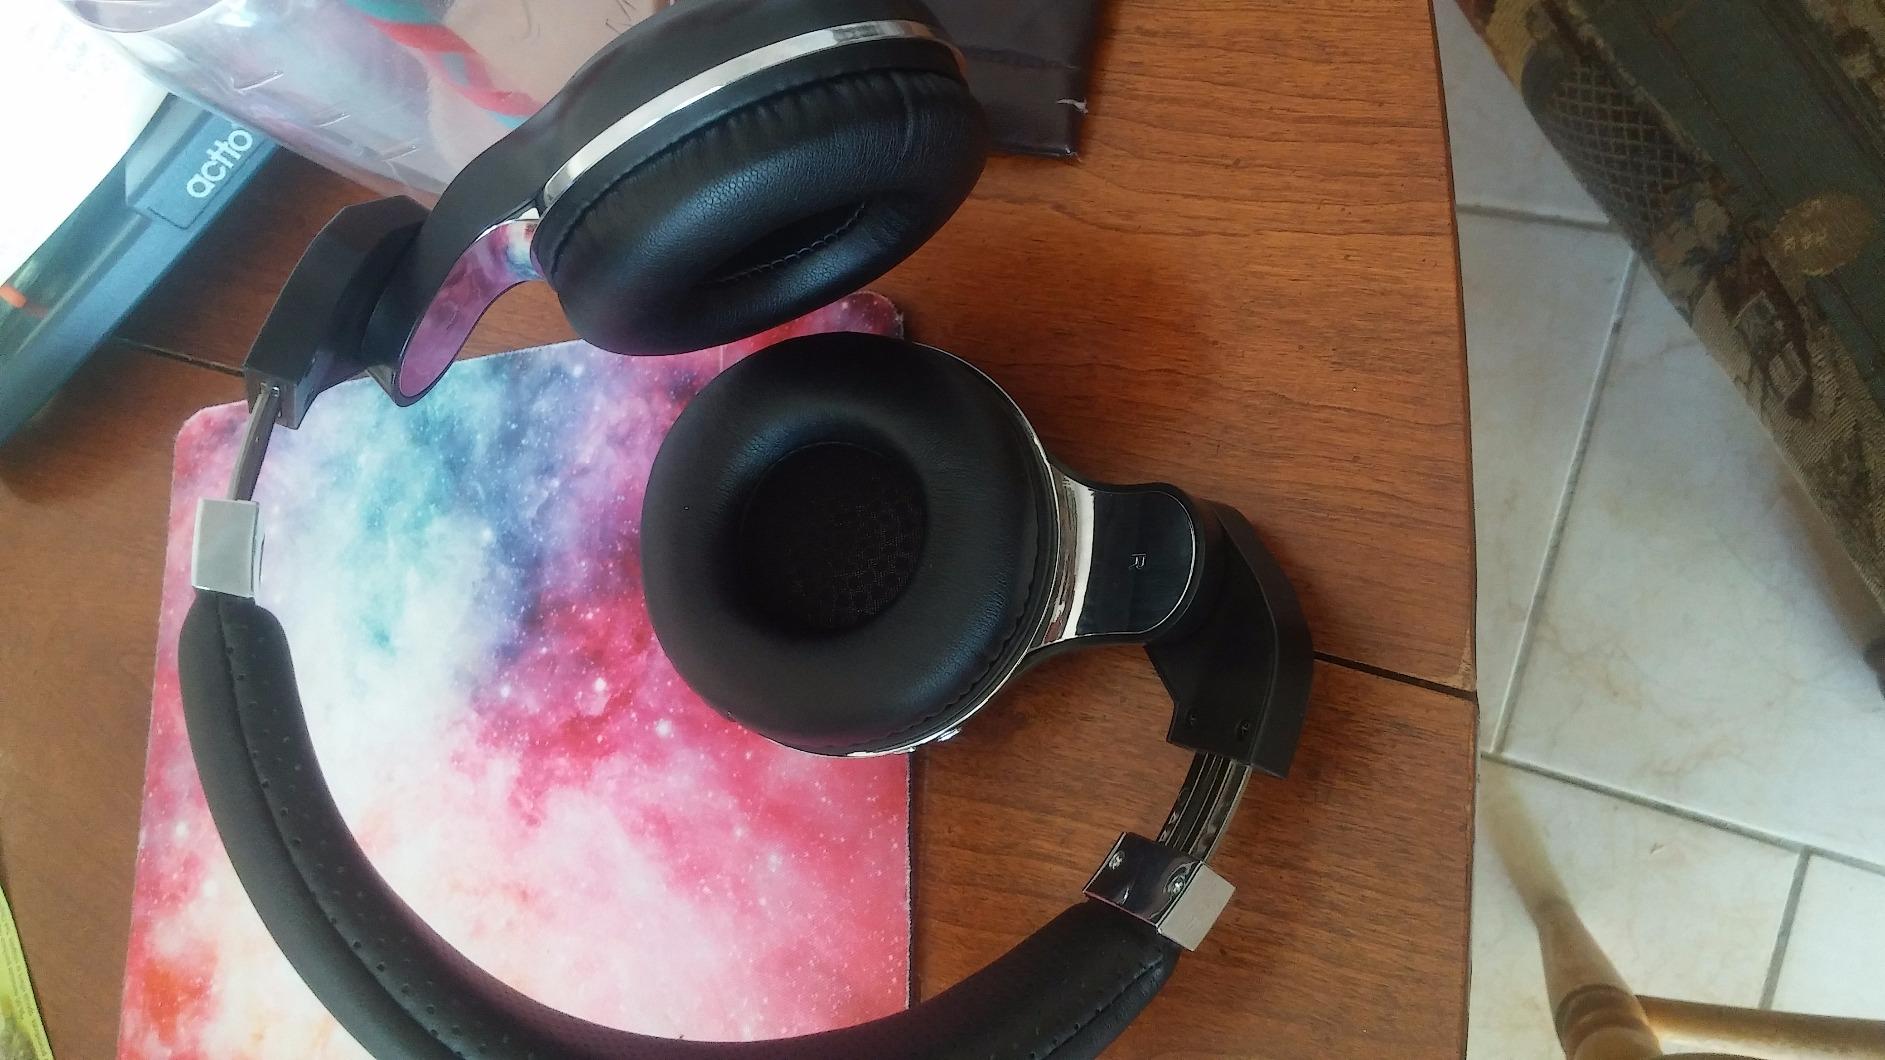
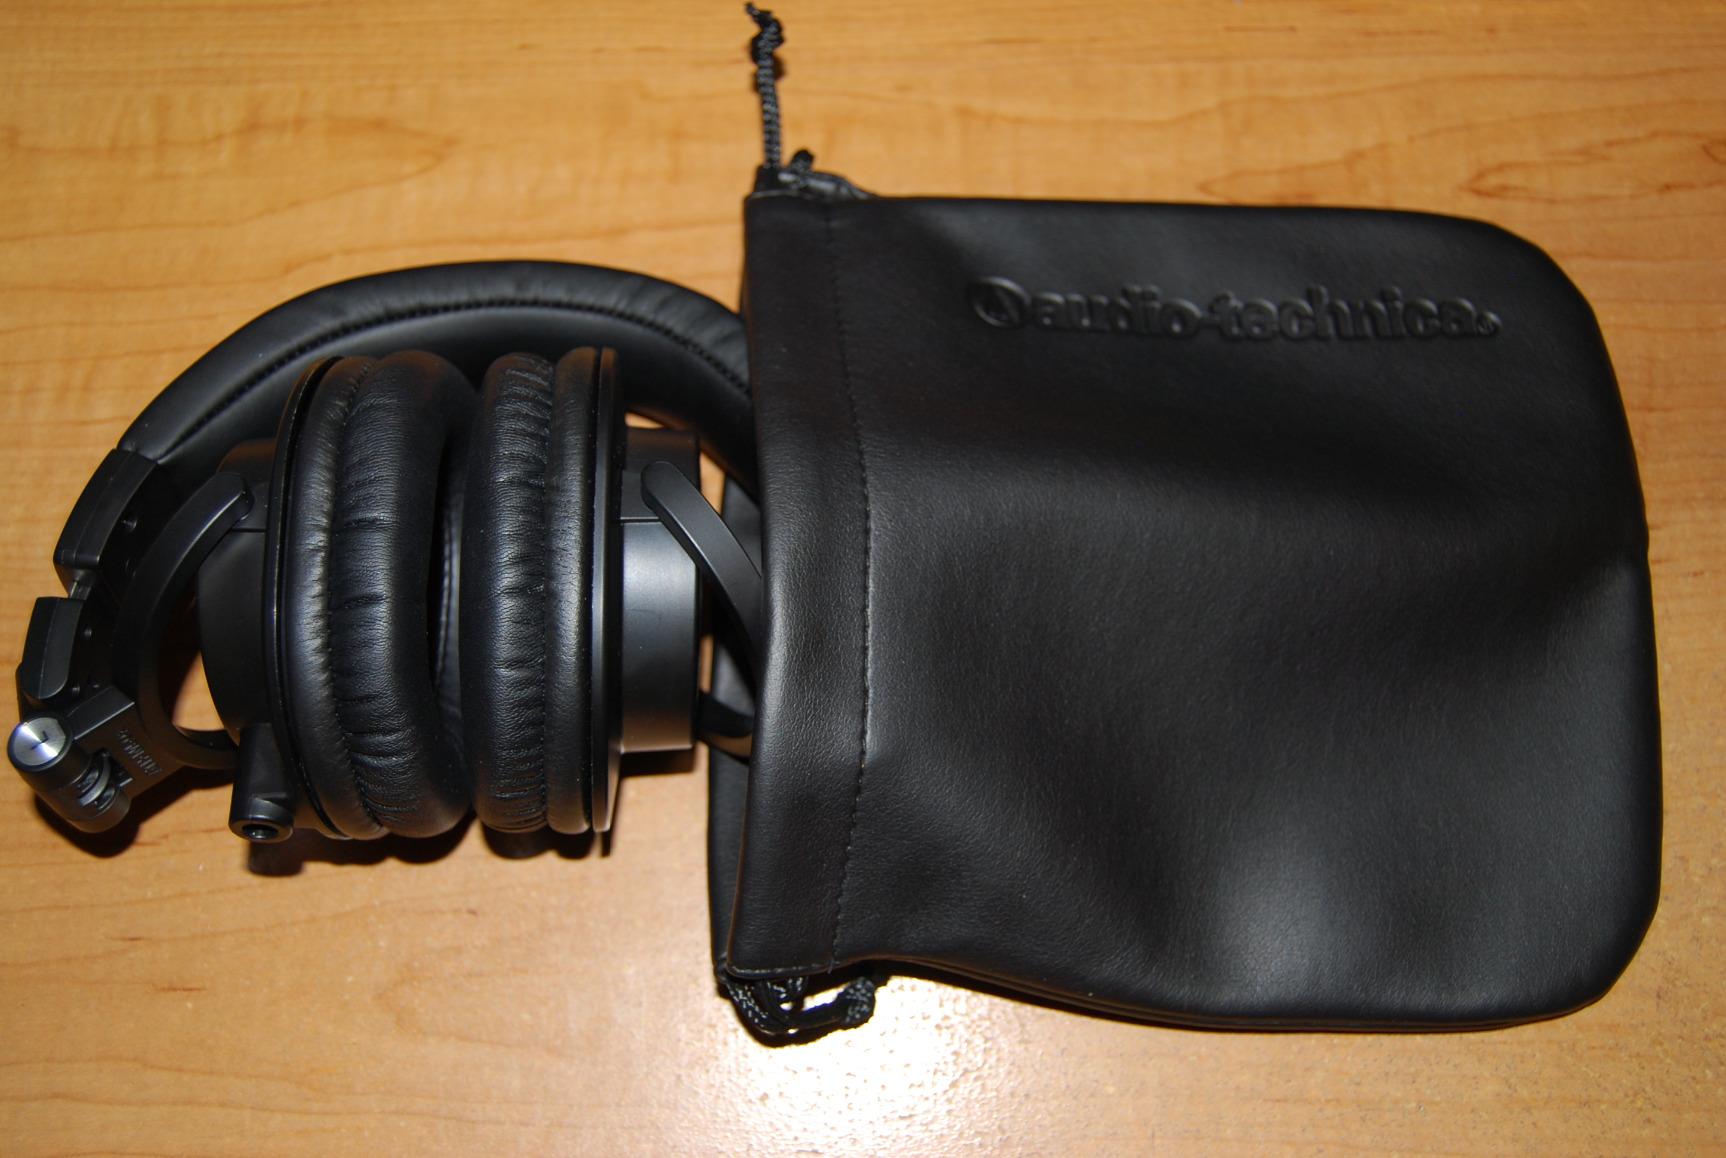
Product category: headphones
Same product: no